Botequim

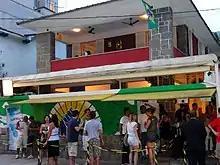
Boteco in Rio de Janeiro

Boteco or Botequim/Butiquim are terms derived from the Portuguese of Portugal "botica", (cognate with Castilian Spanish "bodega") which derives from the Greek "Apotheke", which means storage, grocery store or where goods were sold by retail.